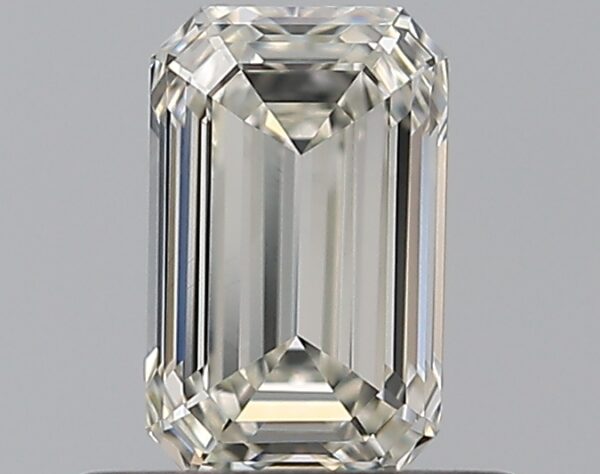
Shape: emerald
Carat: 0.51
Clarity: VVS2
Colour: G
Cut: EX
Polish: EX
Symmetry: VG
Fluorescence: VS
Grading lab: GIA
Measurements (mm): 5.71 x 3.58 x 2.43